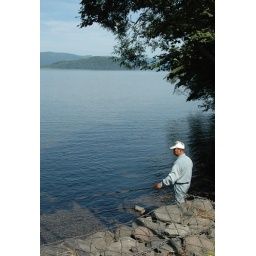
Old man fishing under the tree near the bridge